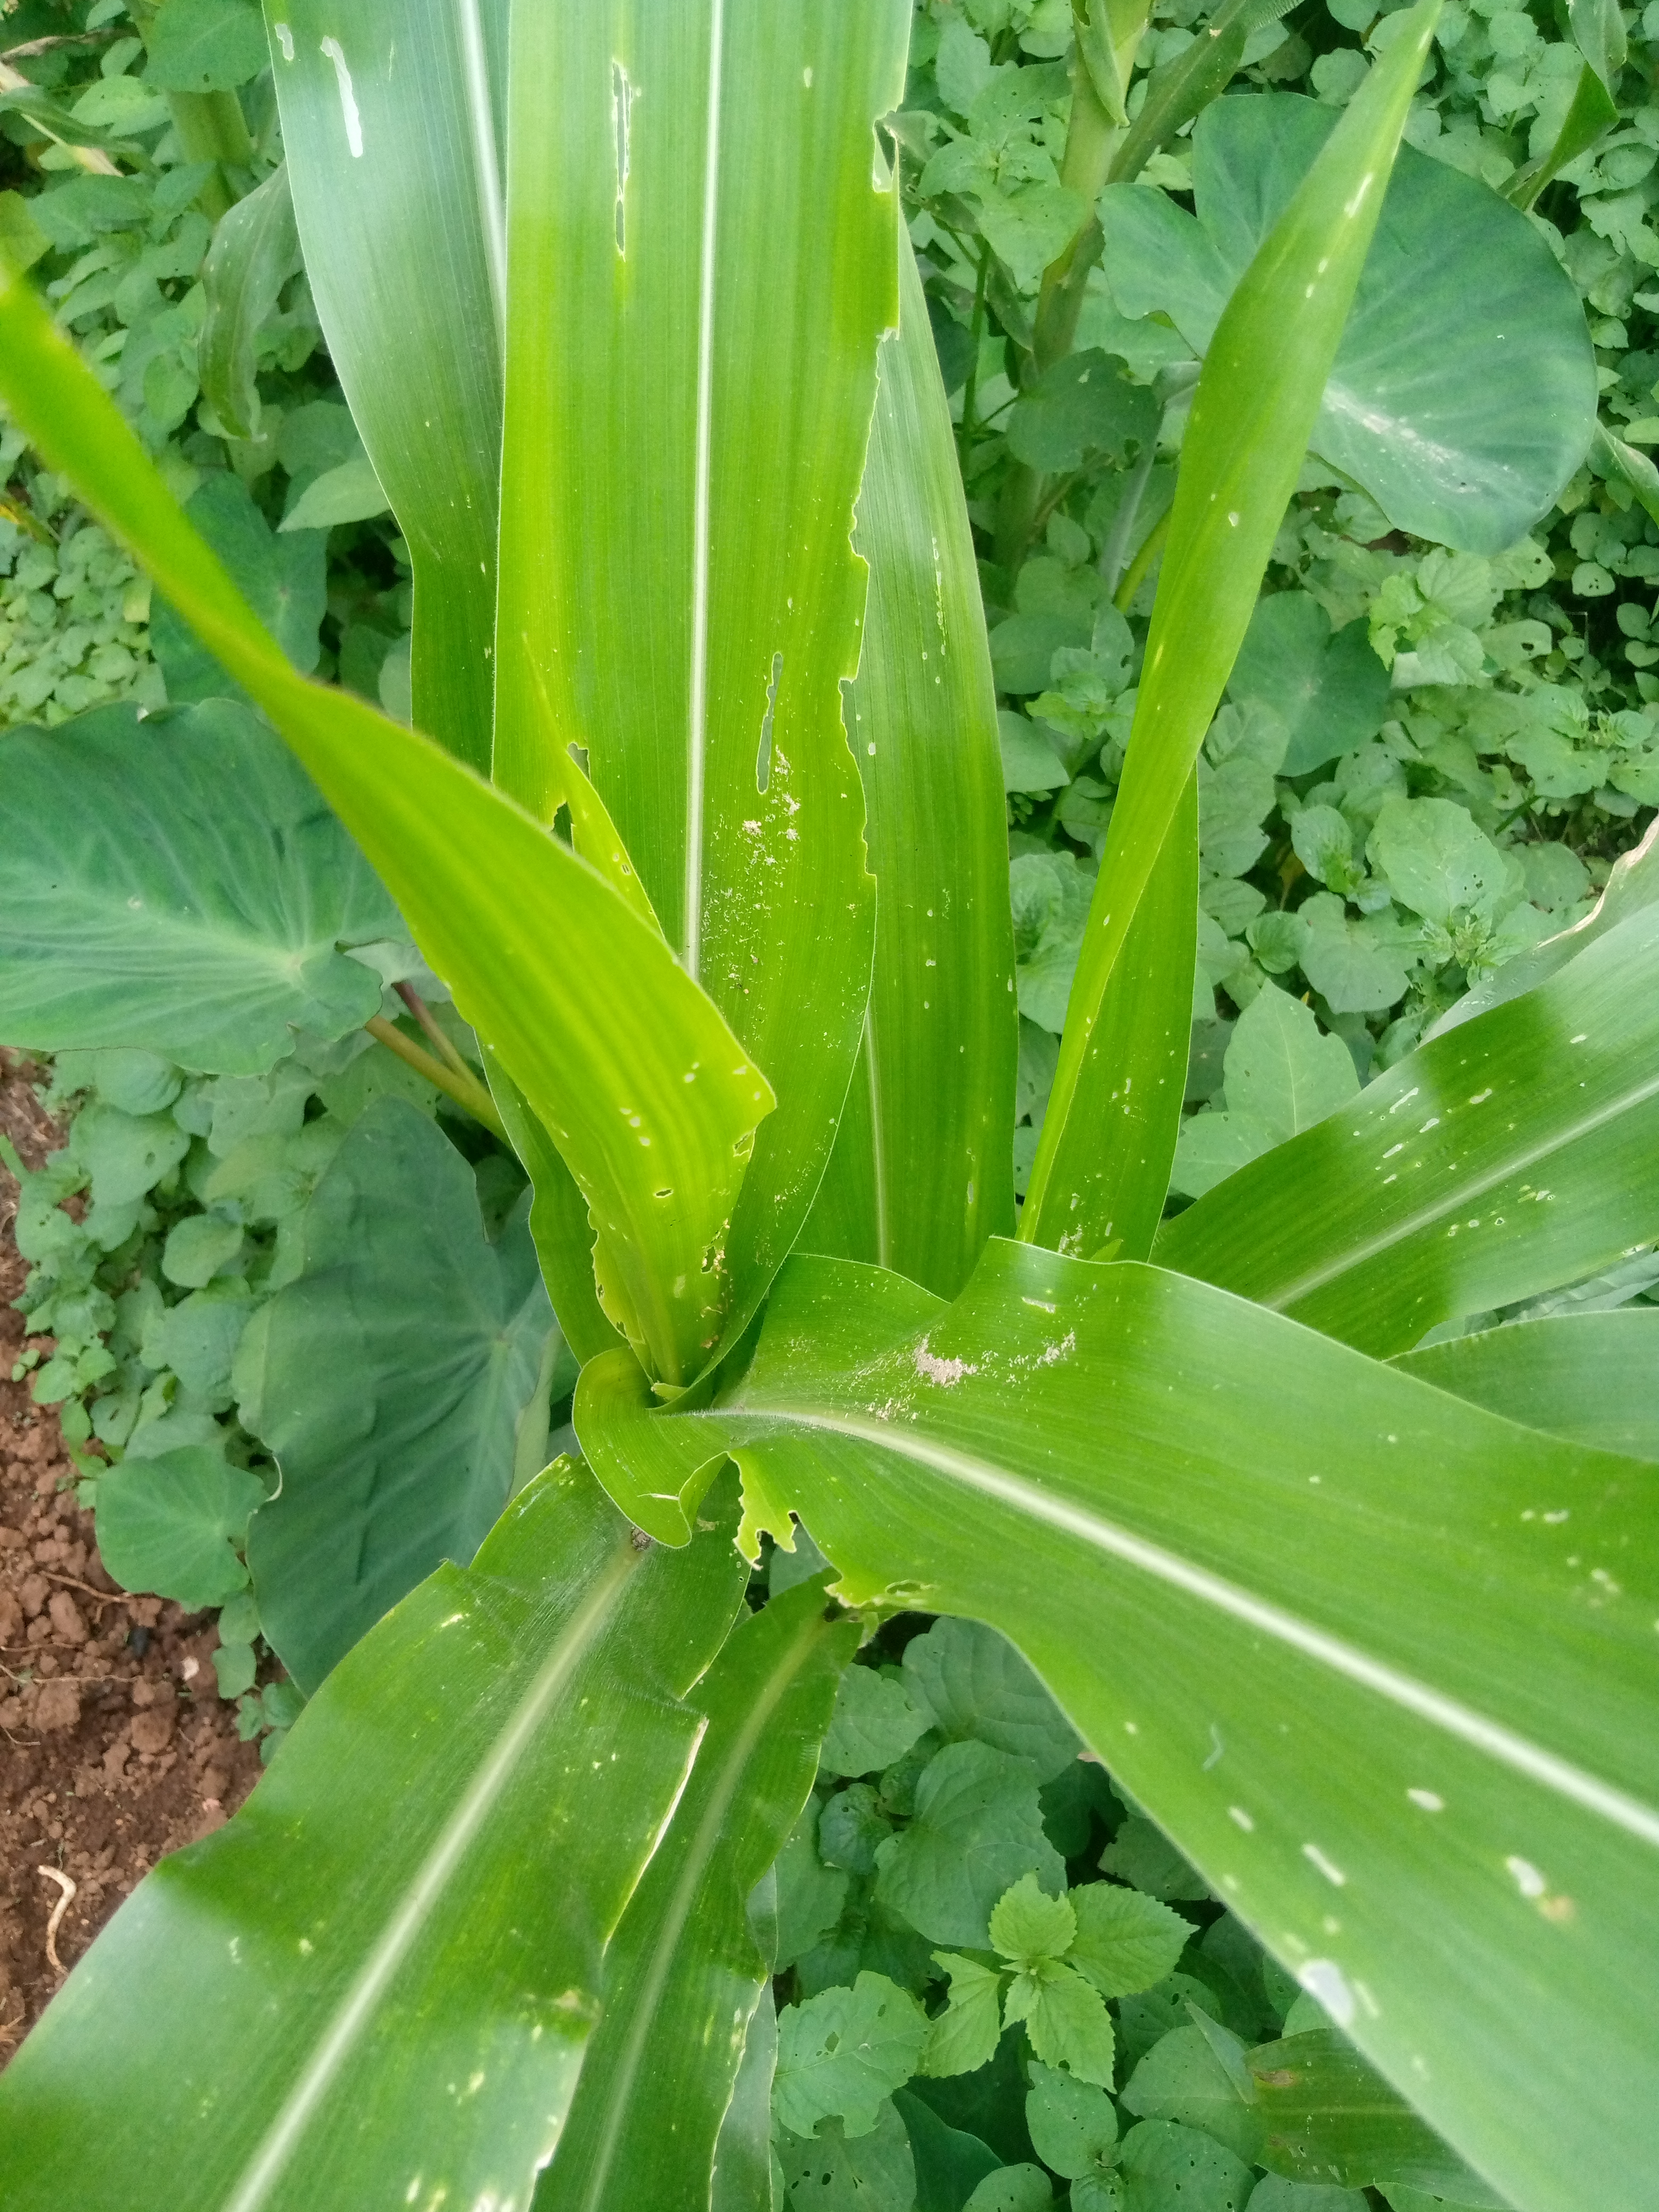
Label: spodoptera_frugiperda